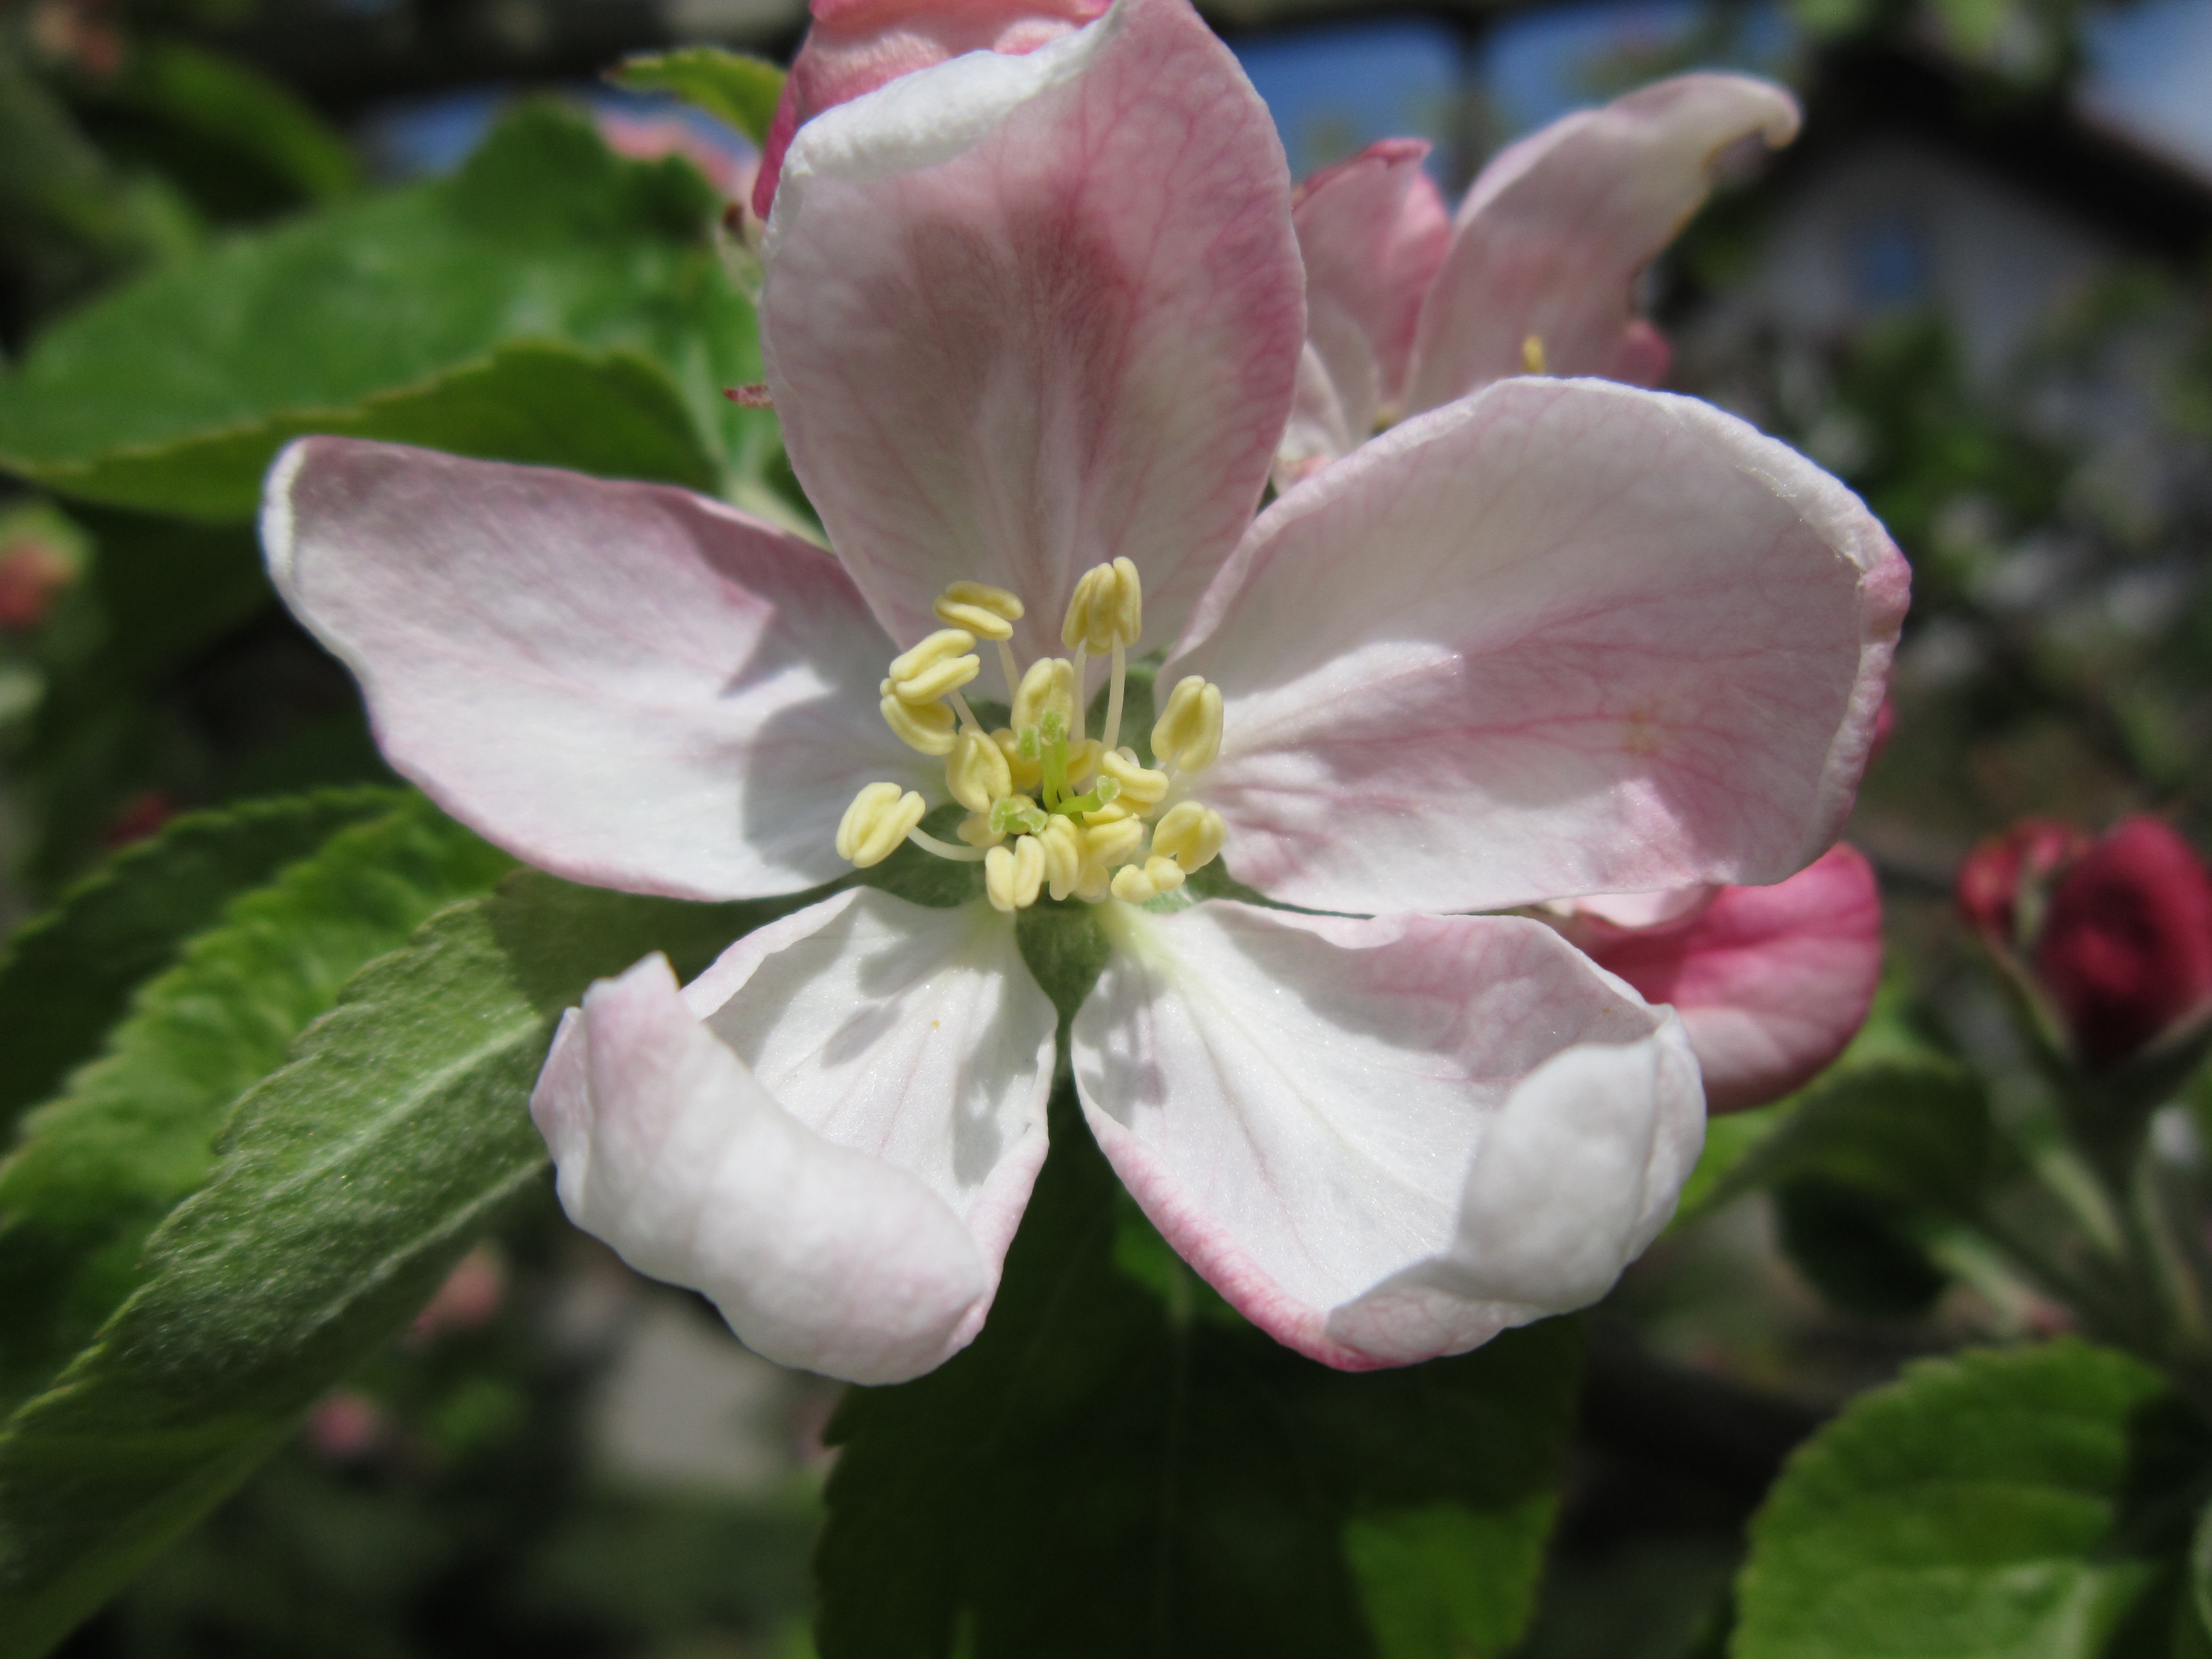
tree, nature, blossom, plant, flower, petal, bloom, rose, spring, botany, pink, close, flora, leaves, shrub, spring flower, apple tree, macro photography, apple blossom, apple tree flowers, flowering plant, rose family, land plant